Taxenne

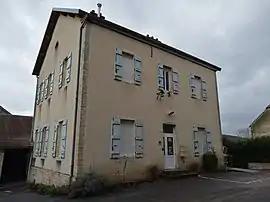
The town hall in Taxenne

Taxenne is a commune in the Jura department in the Bourgogne-Franche-Comté region in eastern France.